Byelorussian Soviet Socialist Republic

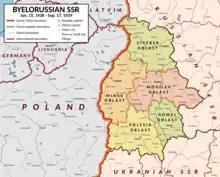
The Byelorussian SSR prior to the invasion of Poland

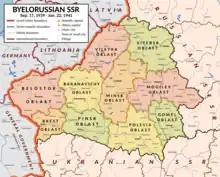
The Byelorussian SSR after the invasion of Poland

The 1930s marked the peak of Soviet repressions in Belarus. According to incomplete calculations, about 600,000 people fell victim to Soviet repressions in Belarus between 1917 and 1953. Other estimates put the number at higher than 1.4 million persons., of which 250,000 were sentenced by judicial or executed by extrajudicial bodies ("dvoikas", "troikas", special commissions of the OGPU, NKVD, MGB). Excluding those sentenced in the 1920s–1930s, over 250,000 Belarusians were deported as kulaks or kulak family members to regions outside the Belarusian Soviet Republic. The scale of Soviet terror in Belarus was higher than in Russia or Ukraine which resulted in a much stronger extent of Russification in the republic.